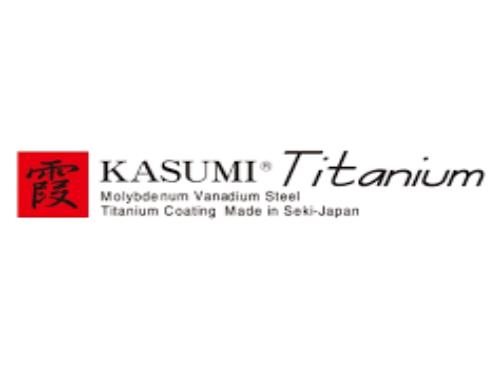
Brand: kasumi
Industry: Clothes